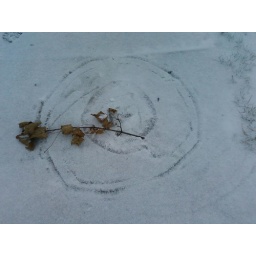
Neat windblown branch on my sidewalk today! It remided me of the plastic bag in American Beauty!